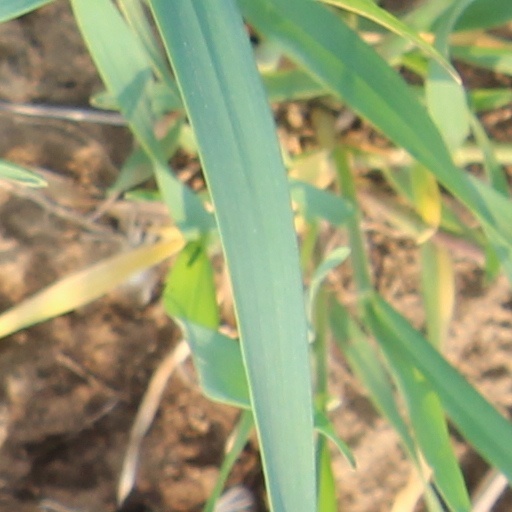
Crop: wheat